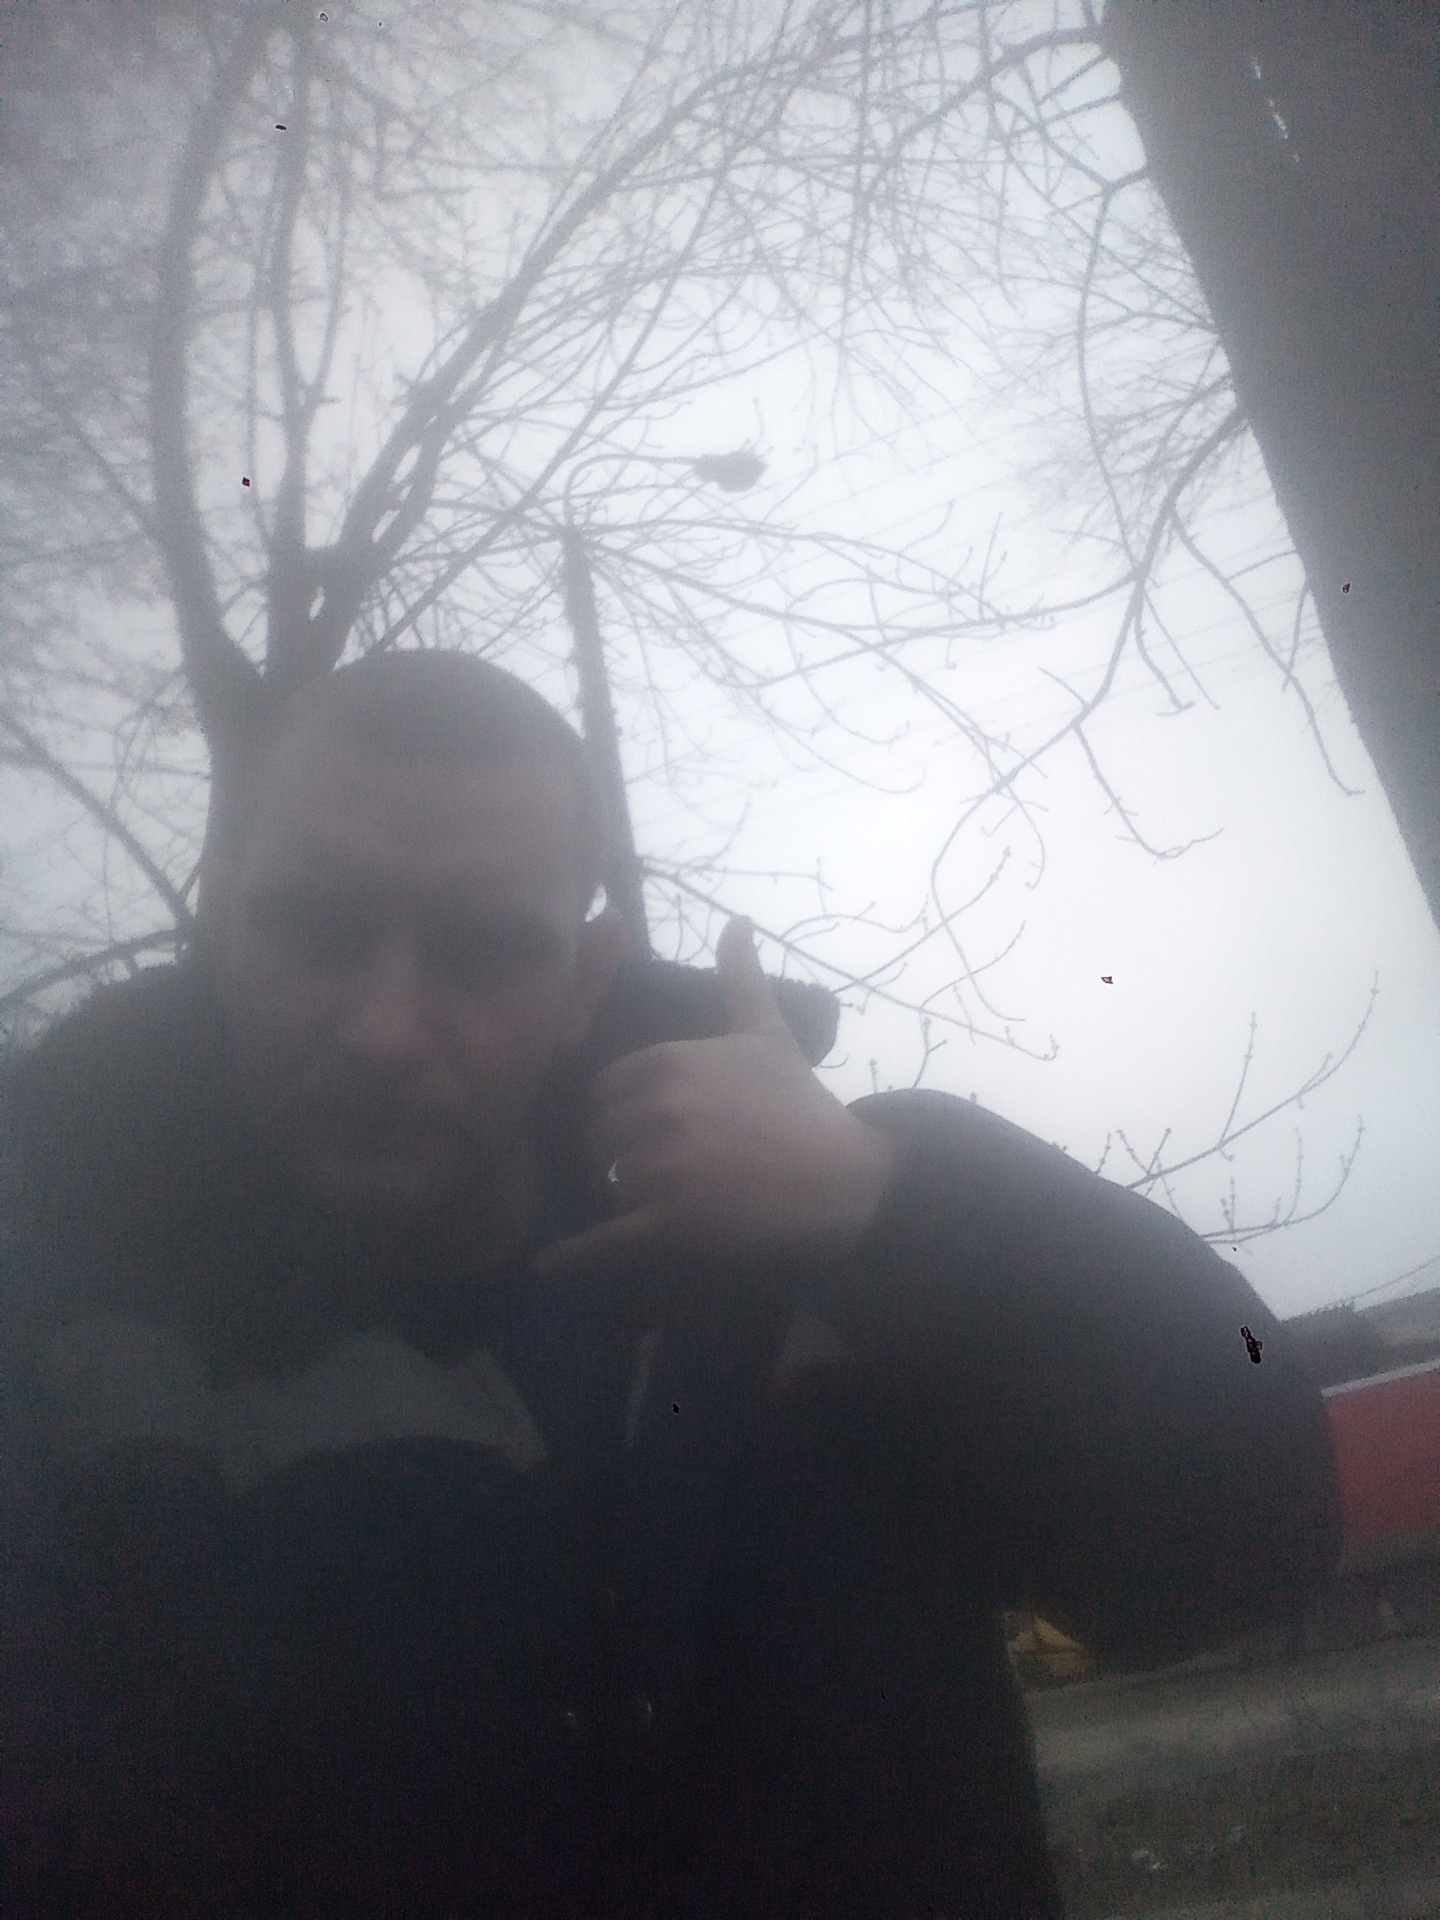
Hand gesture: call